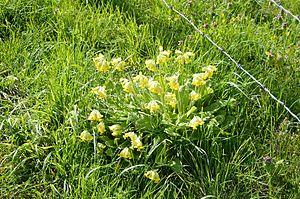
Coucou - primevère officinale - dans la vallée de la Divatte (France 44)
La Boissière-du-Doré est une commune de l'Ouest de la France, située dans le département de la Loire-Atlantique en région Pays de la Loire.